BMW i3

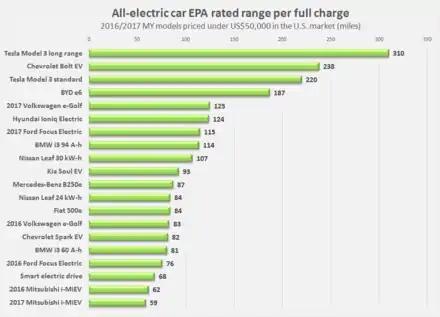
Comparison of EPA-rated range for electric cars rated up until July 2017 and priced under in the U.S. Only model year with 2016 and 2017 cars included

In July 2016, BMW released the 2017 model year (MY) BMW i3 with an improved 94 Ah (33 kWh) battery pack, 50% more capacity than the previous model, resulting in an increase of its range to under the EPA cycle, an increase of over the 60 Ah variant. The 94 Ah battery gave a range of under the NEDC test. The i3 94 Ah combined fuel economy rating is 118 MPG-e, down from 124 MPG-e for the model with the 60 Ah battery.